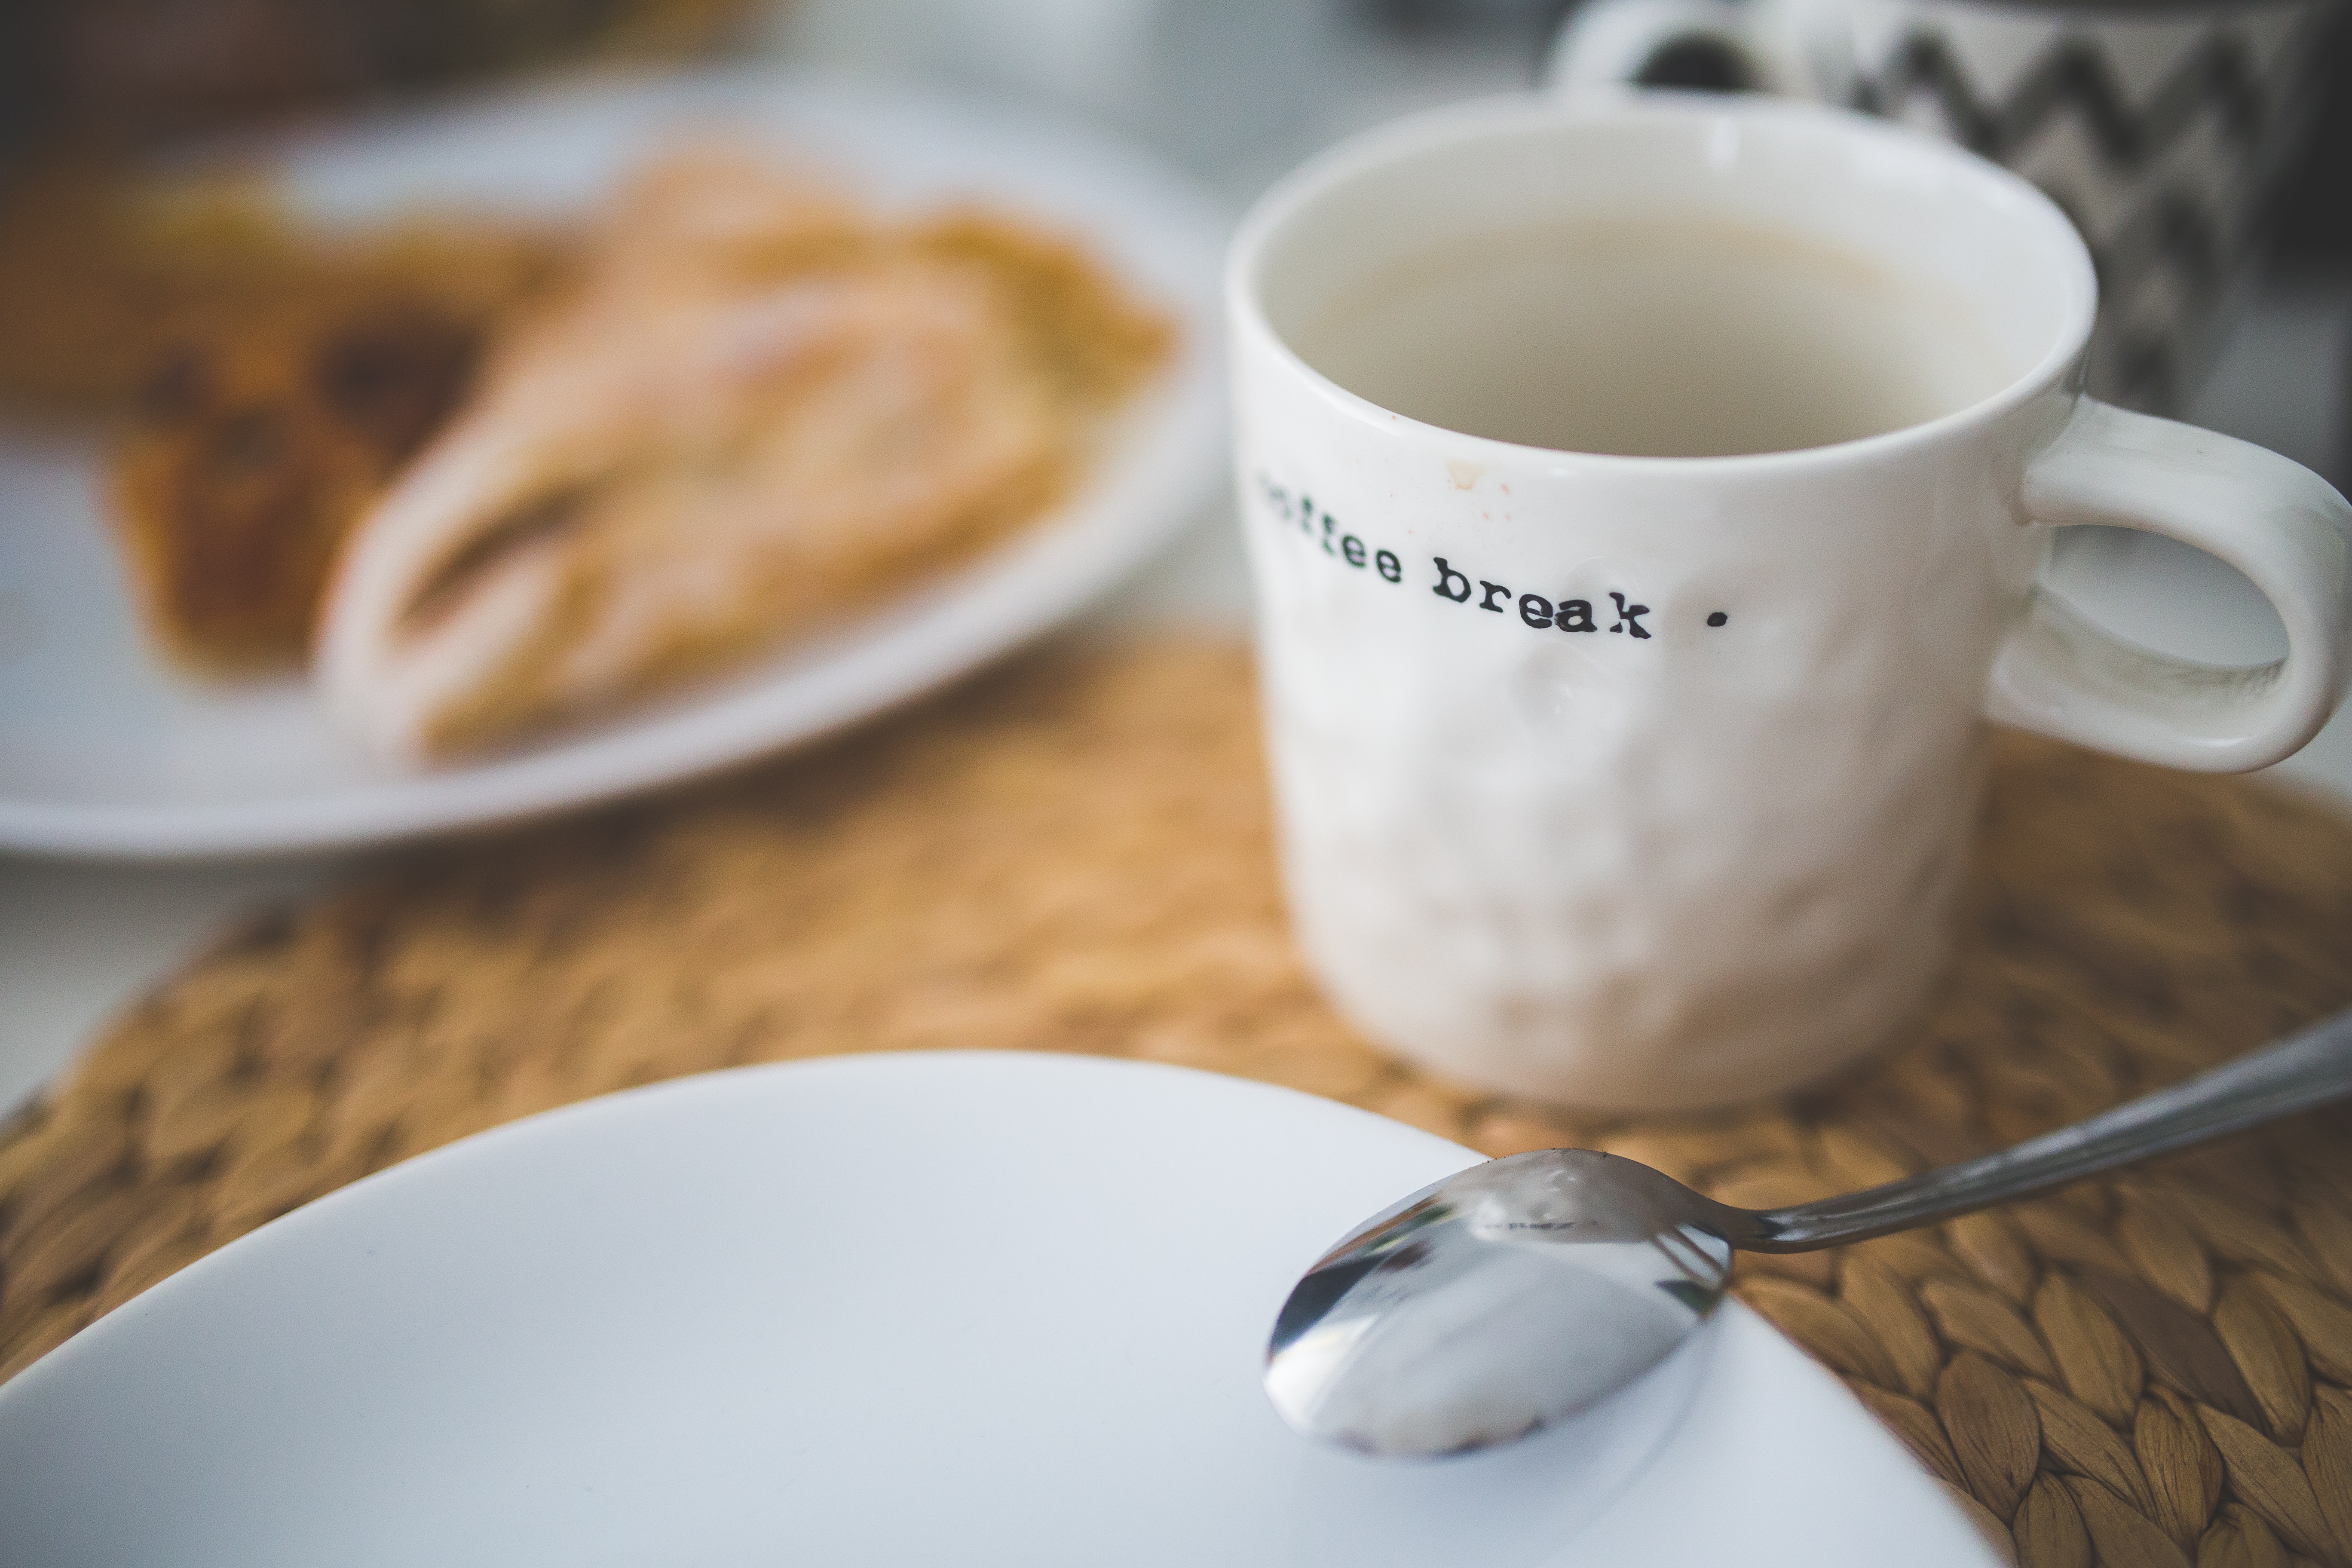
coffee, white, morning, cup, dish, meal, food, produce, drink, breakfast, mug, dessert, cuisine, coconut, break, pause, flavor